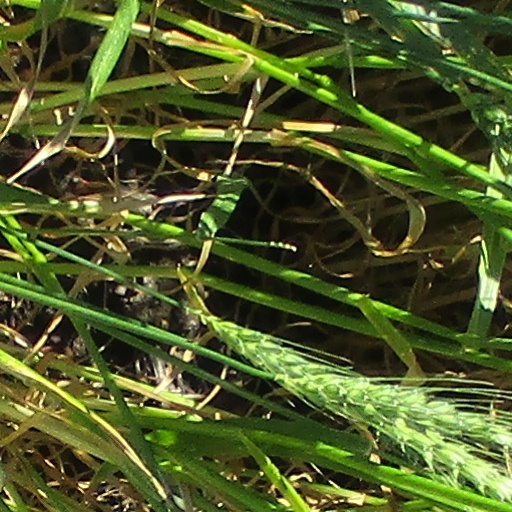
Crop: wheat